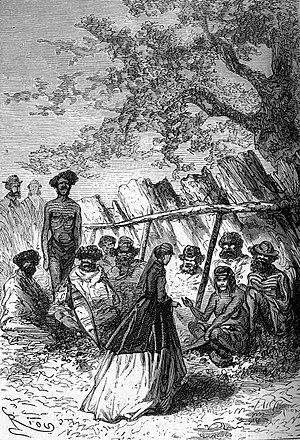
""Les Enfants du capitaine Grant"", Édouard Riou. &#32